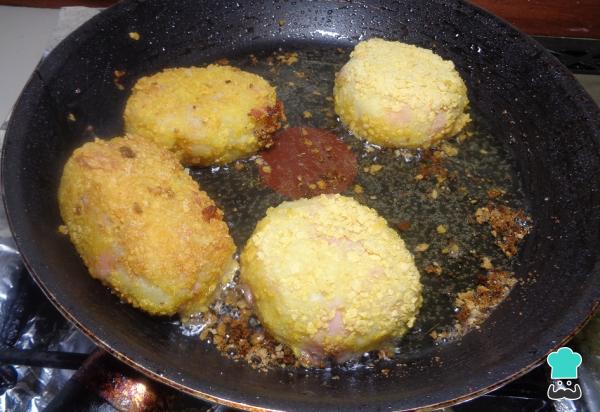
Tomamos cada una de nuestras croquetas empanizadas y las colocamos en un sartén con aceite previamente calentado, dejamos que se frían cambiando de lado cada minuto para que se frían completamente.